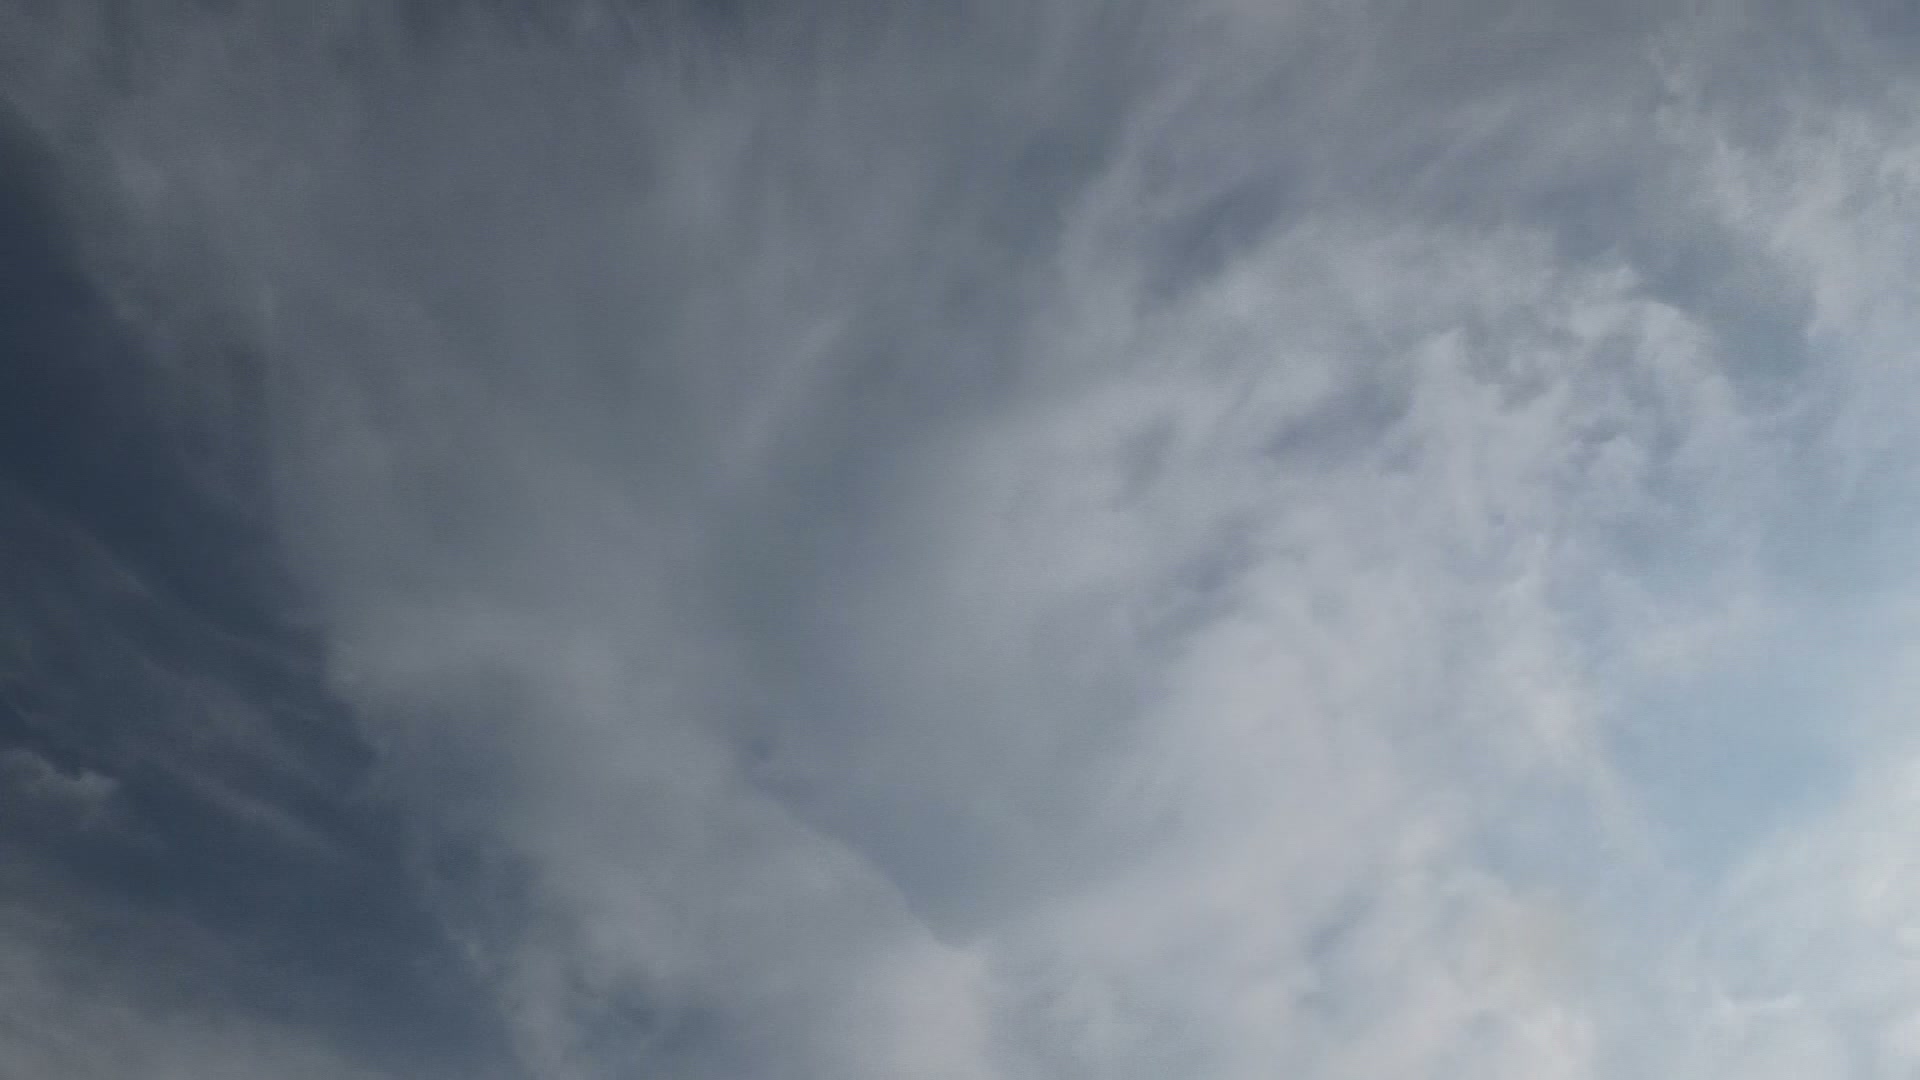
Cloud type: Altostratus